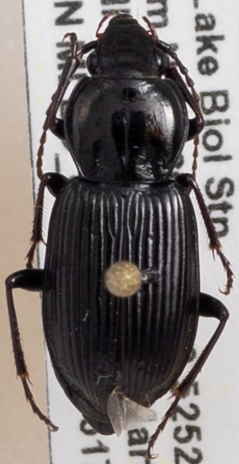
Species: Pterostichus mutus
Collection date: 2022-05-17
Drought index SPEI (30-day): -1.316
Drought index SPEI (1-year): -1.348
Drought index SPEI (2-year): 0.184